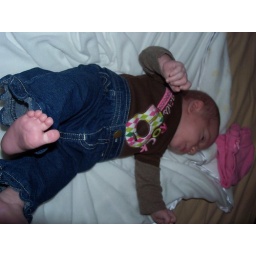
I feel super cute in my guitar shirt and jeans. We're gonna go see Uncle Adam and my Derrick soon.